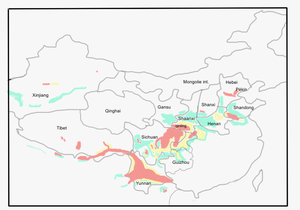
tiré de Feng et al. The Phytogeographic History of Common Walnut in China Front Plant Science, 2018, 9
Le noyer commun ou noyer, est un arbre assez commun, originaire d'Eurasie, cultivé pour son bois recherché en ébénisterie et ses fruits, les noix, riches en huile.